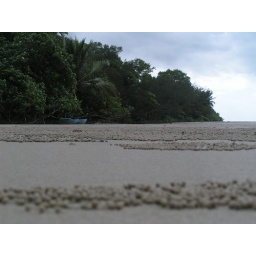
Sand balls left by ghost crabs on the beach at Cape tribulation